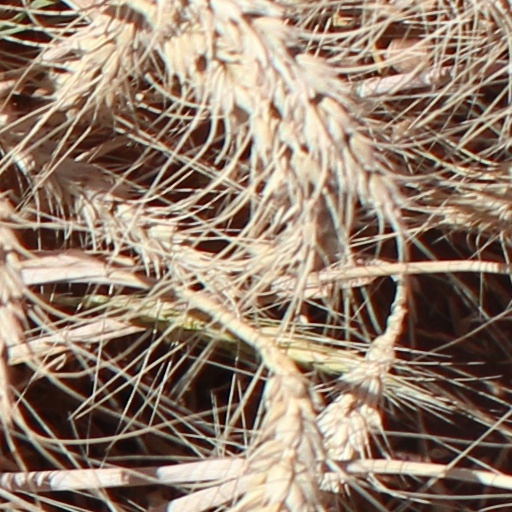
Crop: wheat